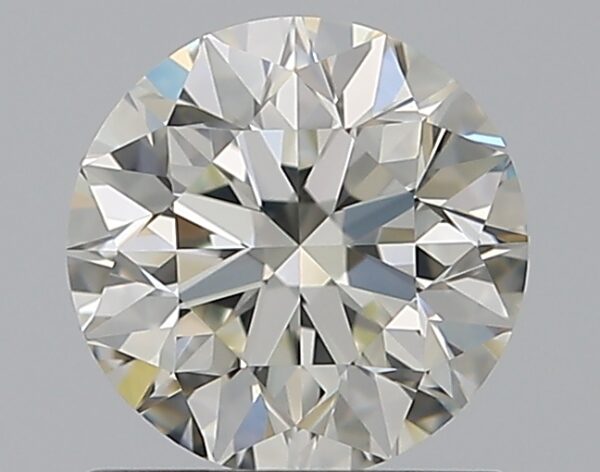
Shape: round
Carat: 0.9
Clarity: VVS1
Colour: J
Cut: VG
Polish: EX
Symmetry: EX
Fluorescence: ST
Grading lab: GIA
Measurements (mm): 6.02 x 6.05 x 3.92